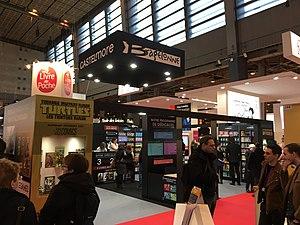
Stand
Bragelonne est une maison d'édition indépendante fondée en 2000, devenu le premier éditeur indépendant d’Imaginaire en langue française. Composée d’un seul label à sa naissance, la maison en comporte aujourd’hui sept, dans des genres aussi divers que l’Imaginaire, la littérature, la « bit-lit », la jeunesse, les comics ou encore le jeu.